Ode to Billie Joe

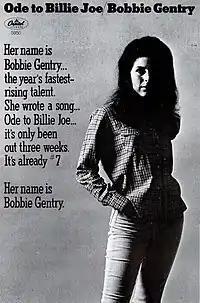
Capitol Records publicity poster featuring Gentry

The single "Mississippi Delta"-"Ode to Billie Joe" was released in July 1967. Paris was given a co-producer credit on the single with Gordon. Five weeks after its release, it reached number 1 on the Billboard Hot 100. By the sixth week, the single had sold one million copies. It also appeared at number 7 on "Billboard's" Adult Contemporary chart, at number 8 on the Hot R&B singles chart, and number 17 on the Hot Country Songs chart. "Billboard's" year-end chart placed the song at number 3, while Canada's RPM placed it at number 16.